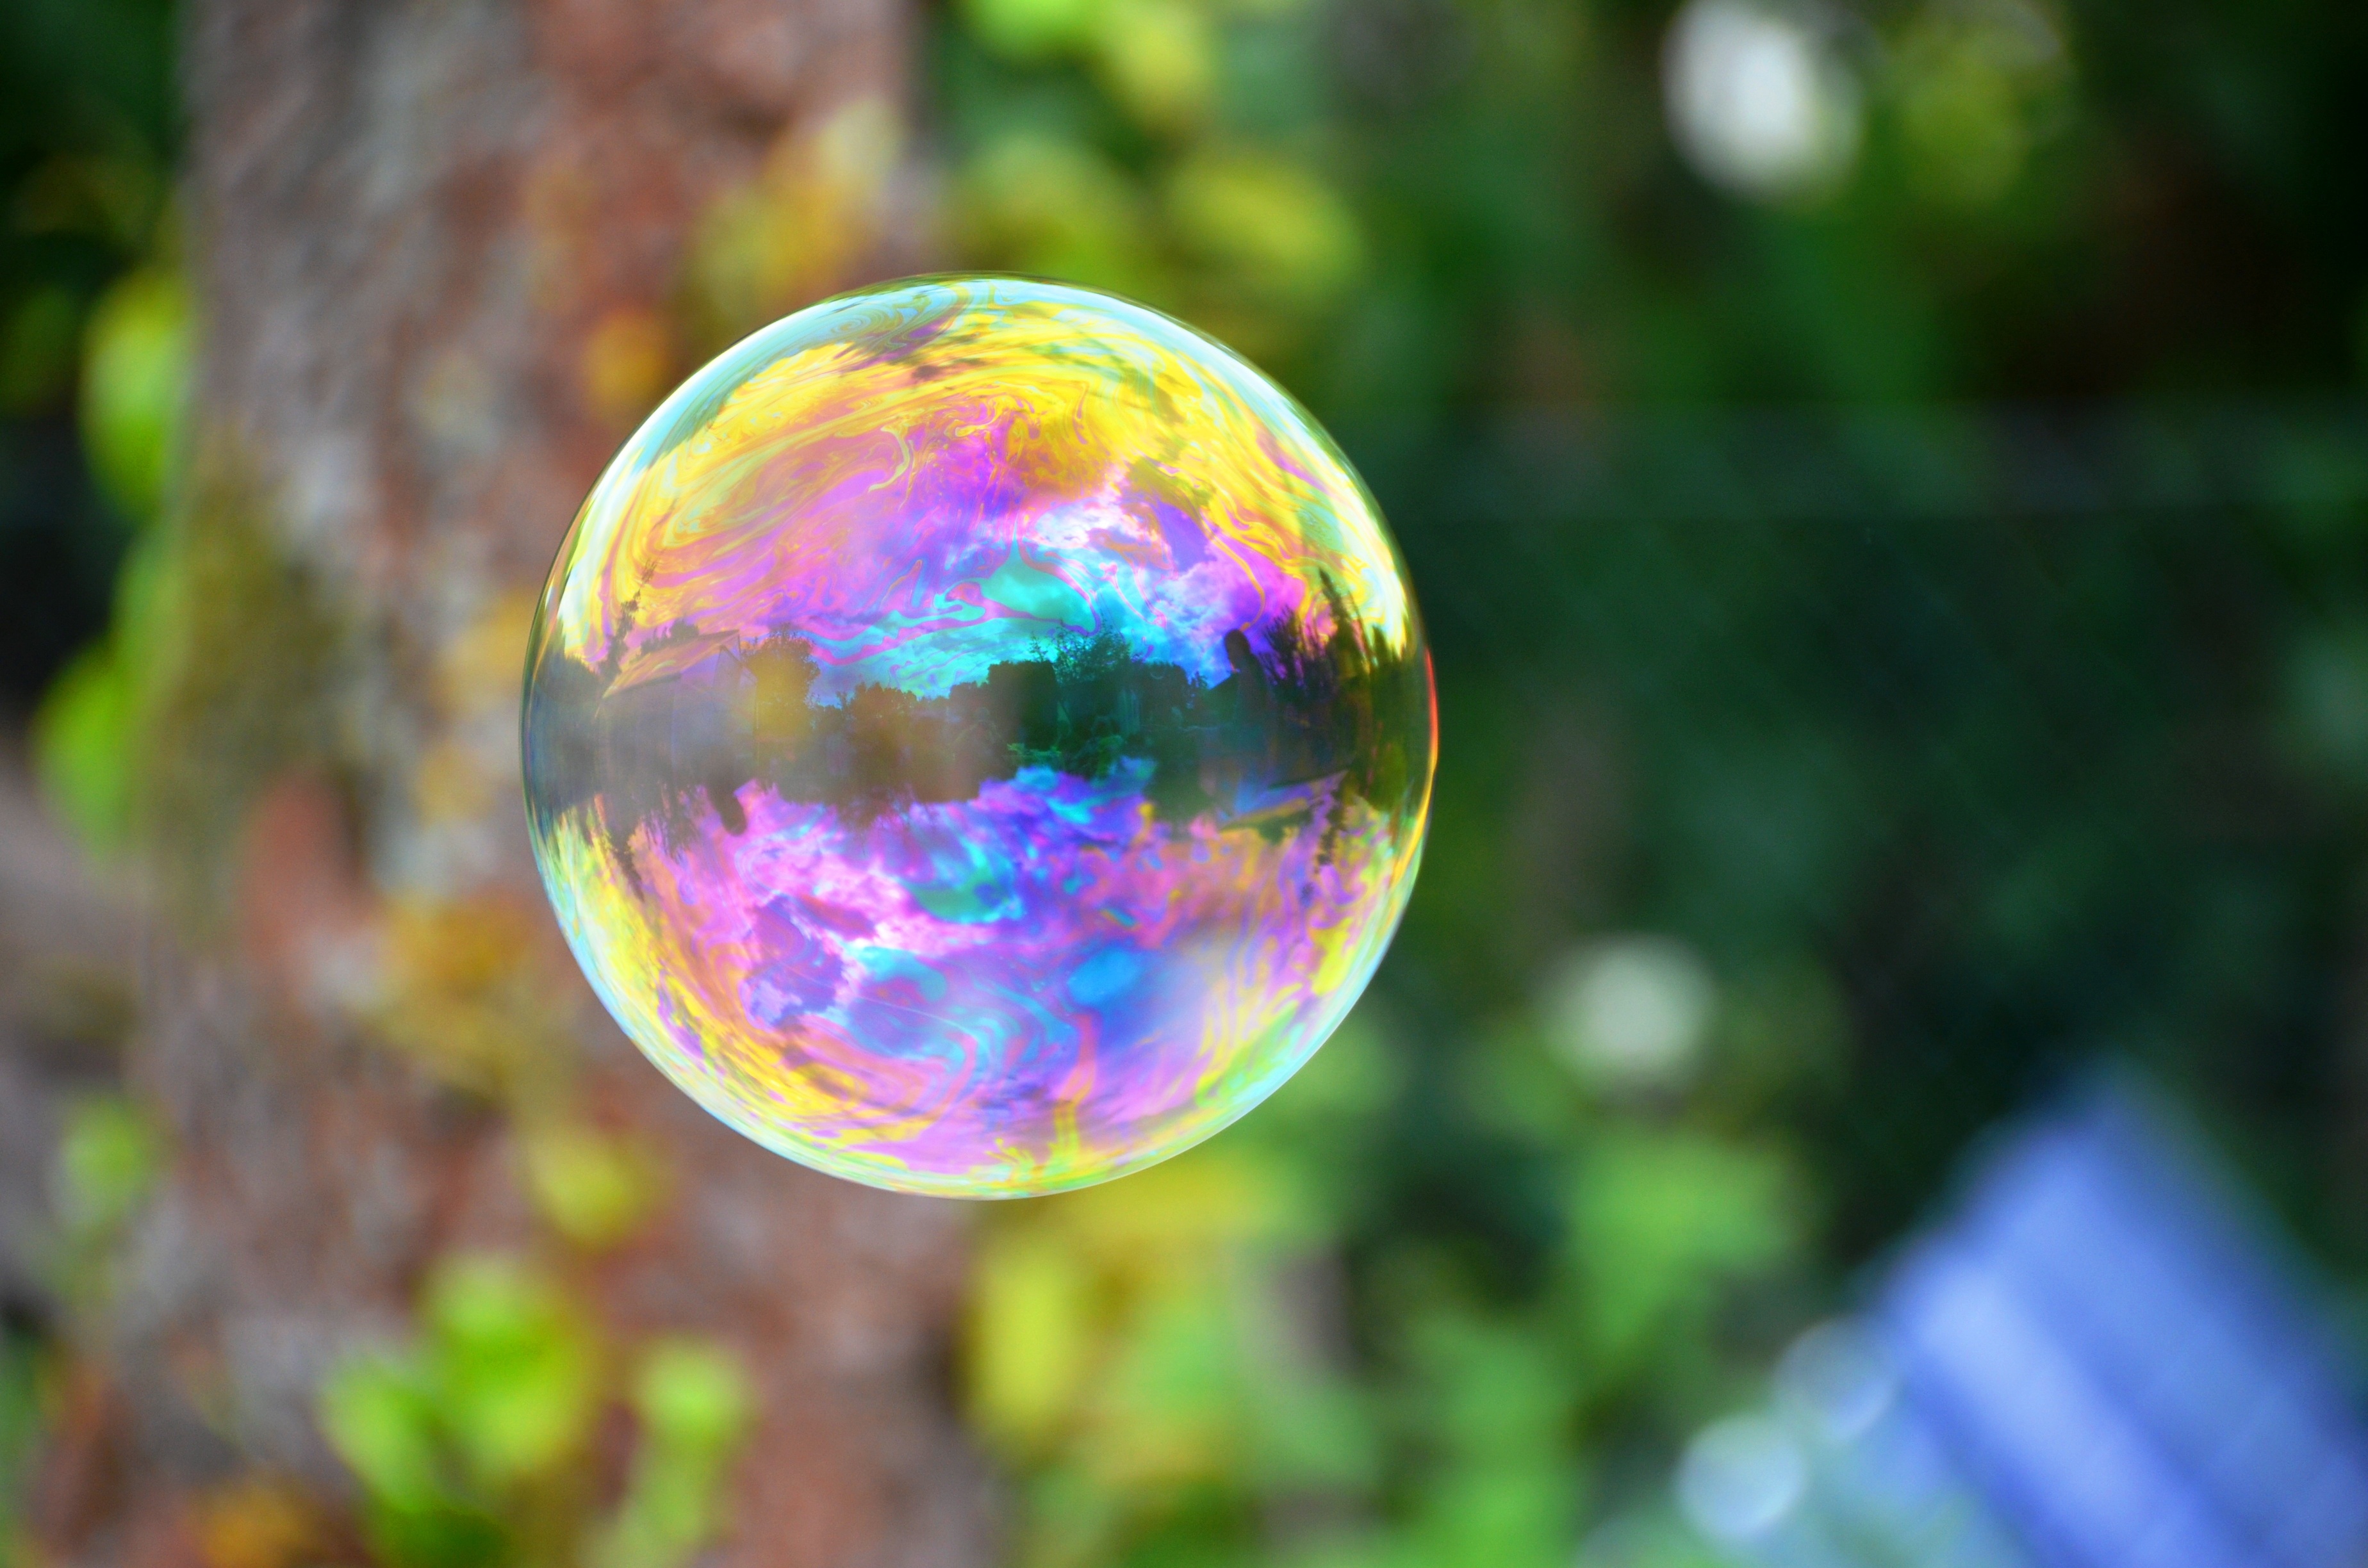
nature, grass, branch, drop, light, sunlight, leaf, flower, green, reflection, color, autumn, blue, circle, close up, sphere, floats, soap bubble, shape, iridescent, macro photography, liquid bubble